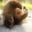
Label: porcupine